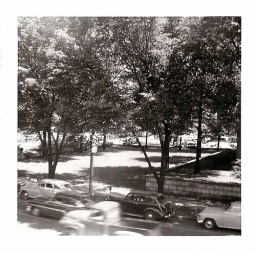
view from 2end floor apt. over Mondays shoe store.